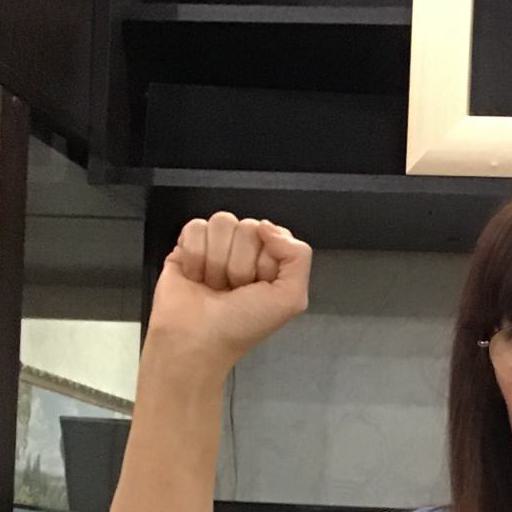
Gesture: fist